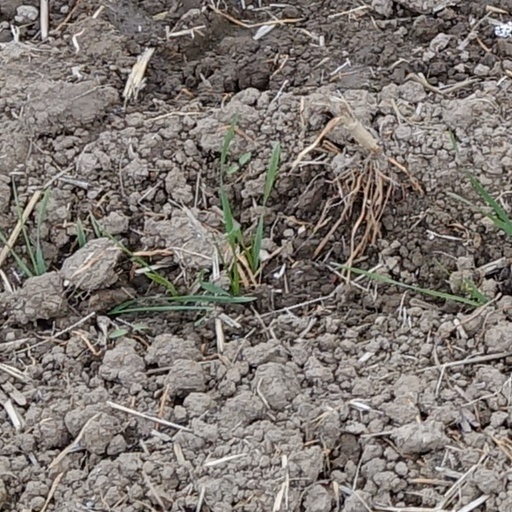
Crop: wheat